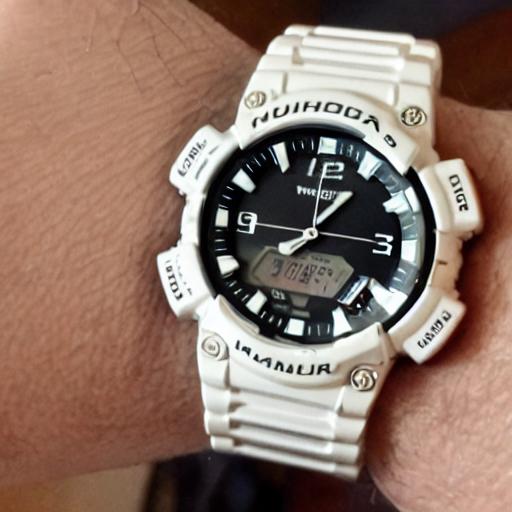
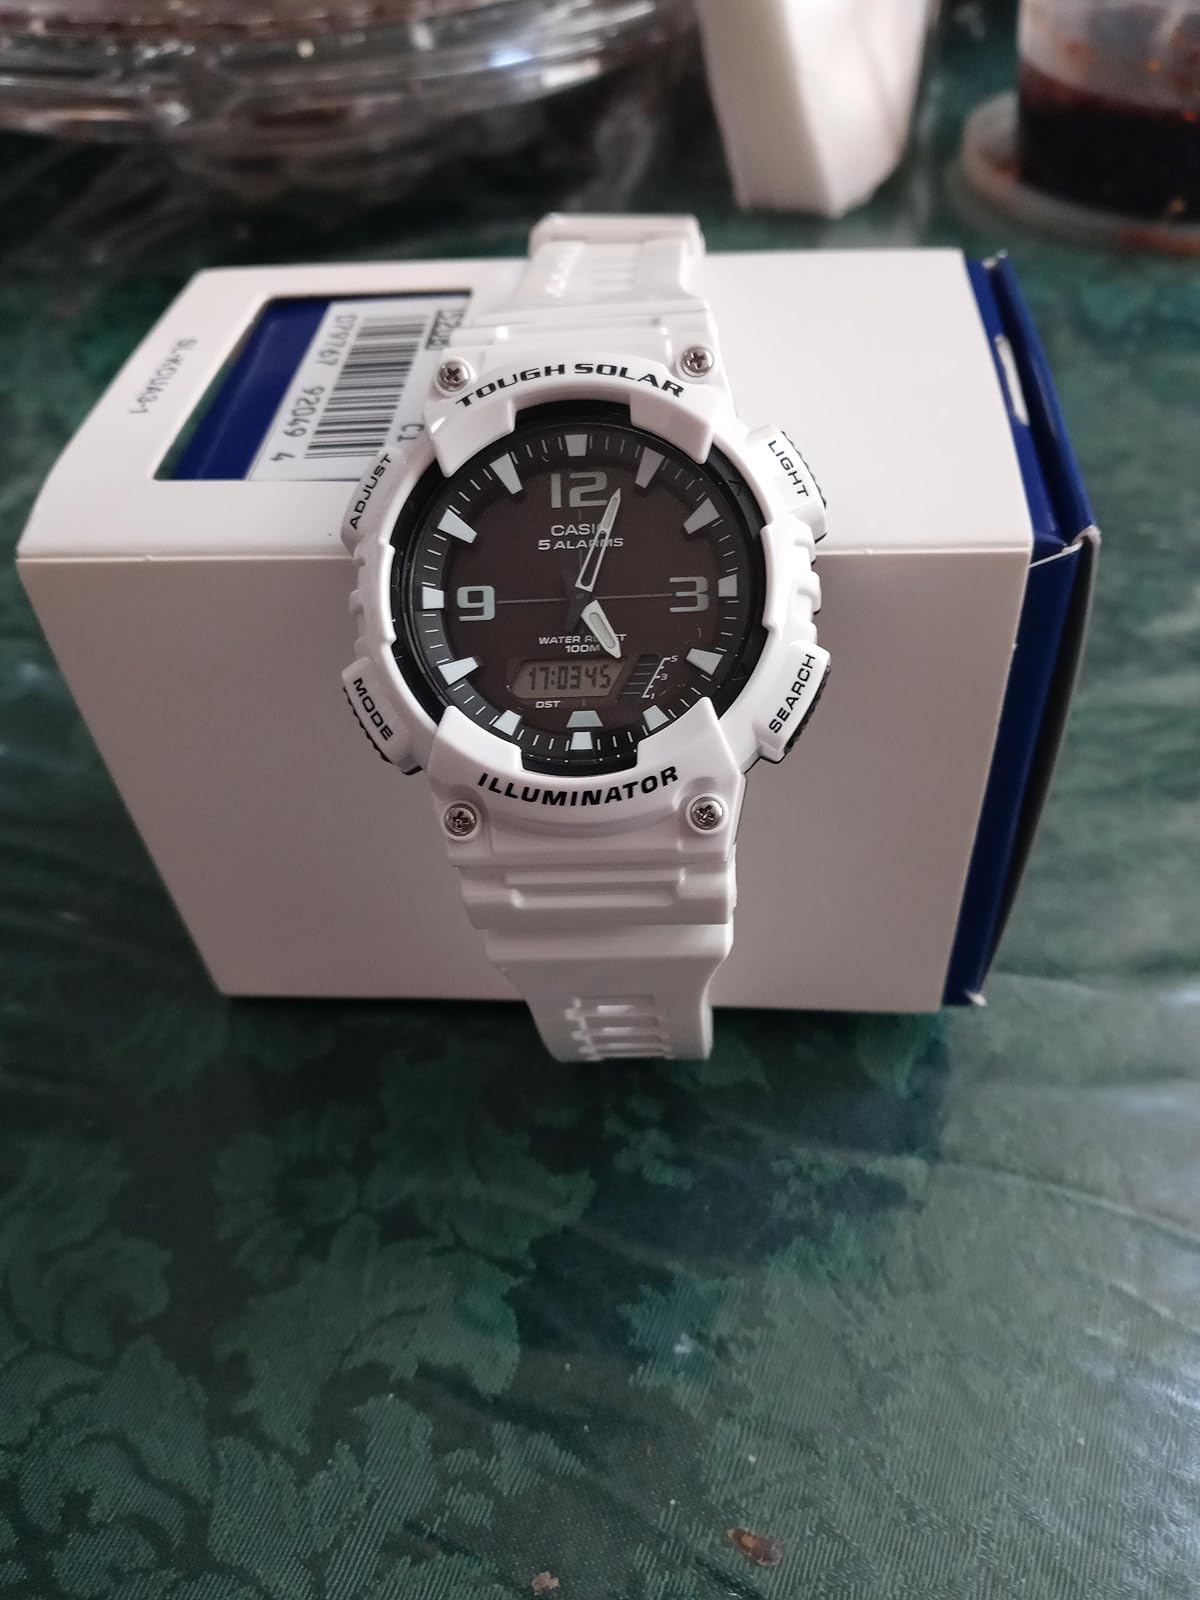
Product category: accessories_watch
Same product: no